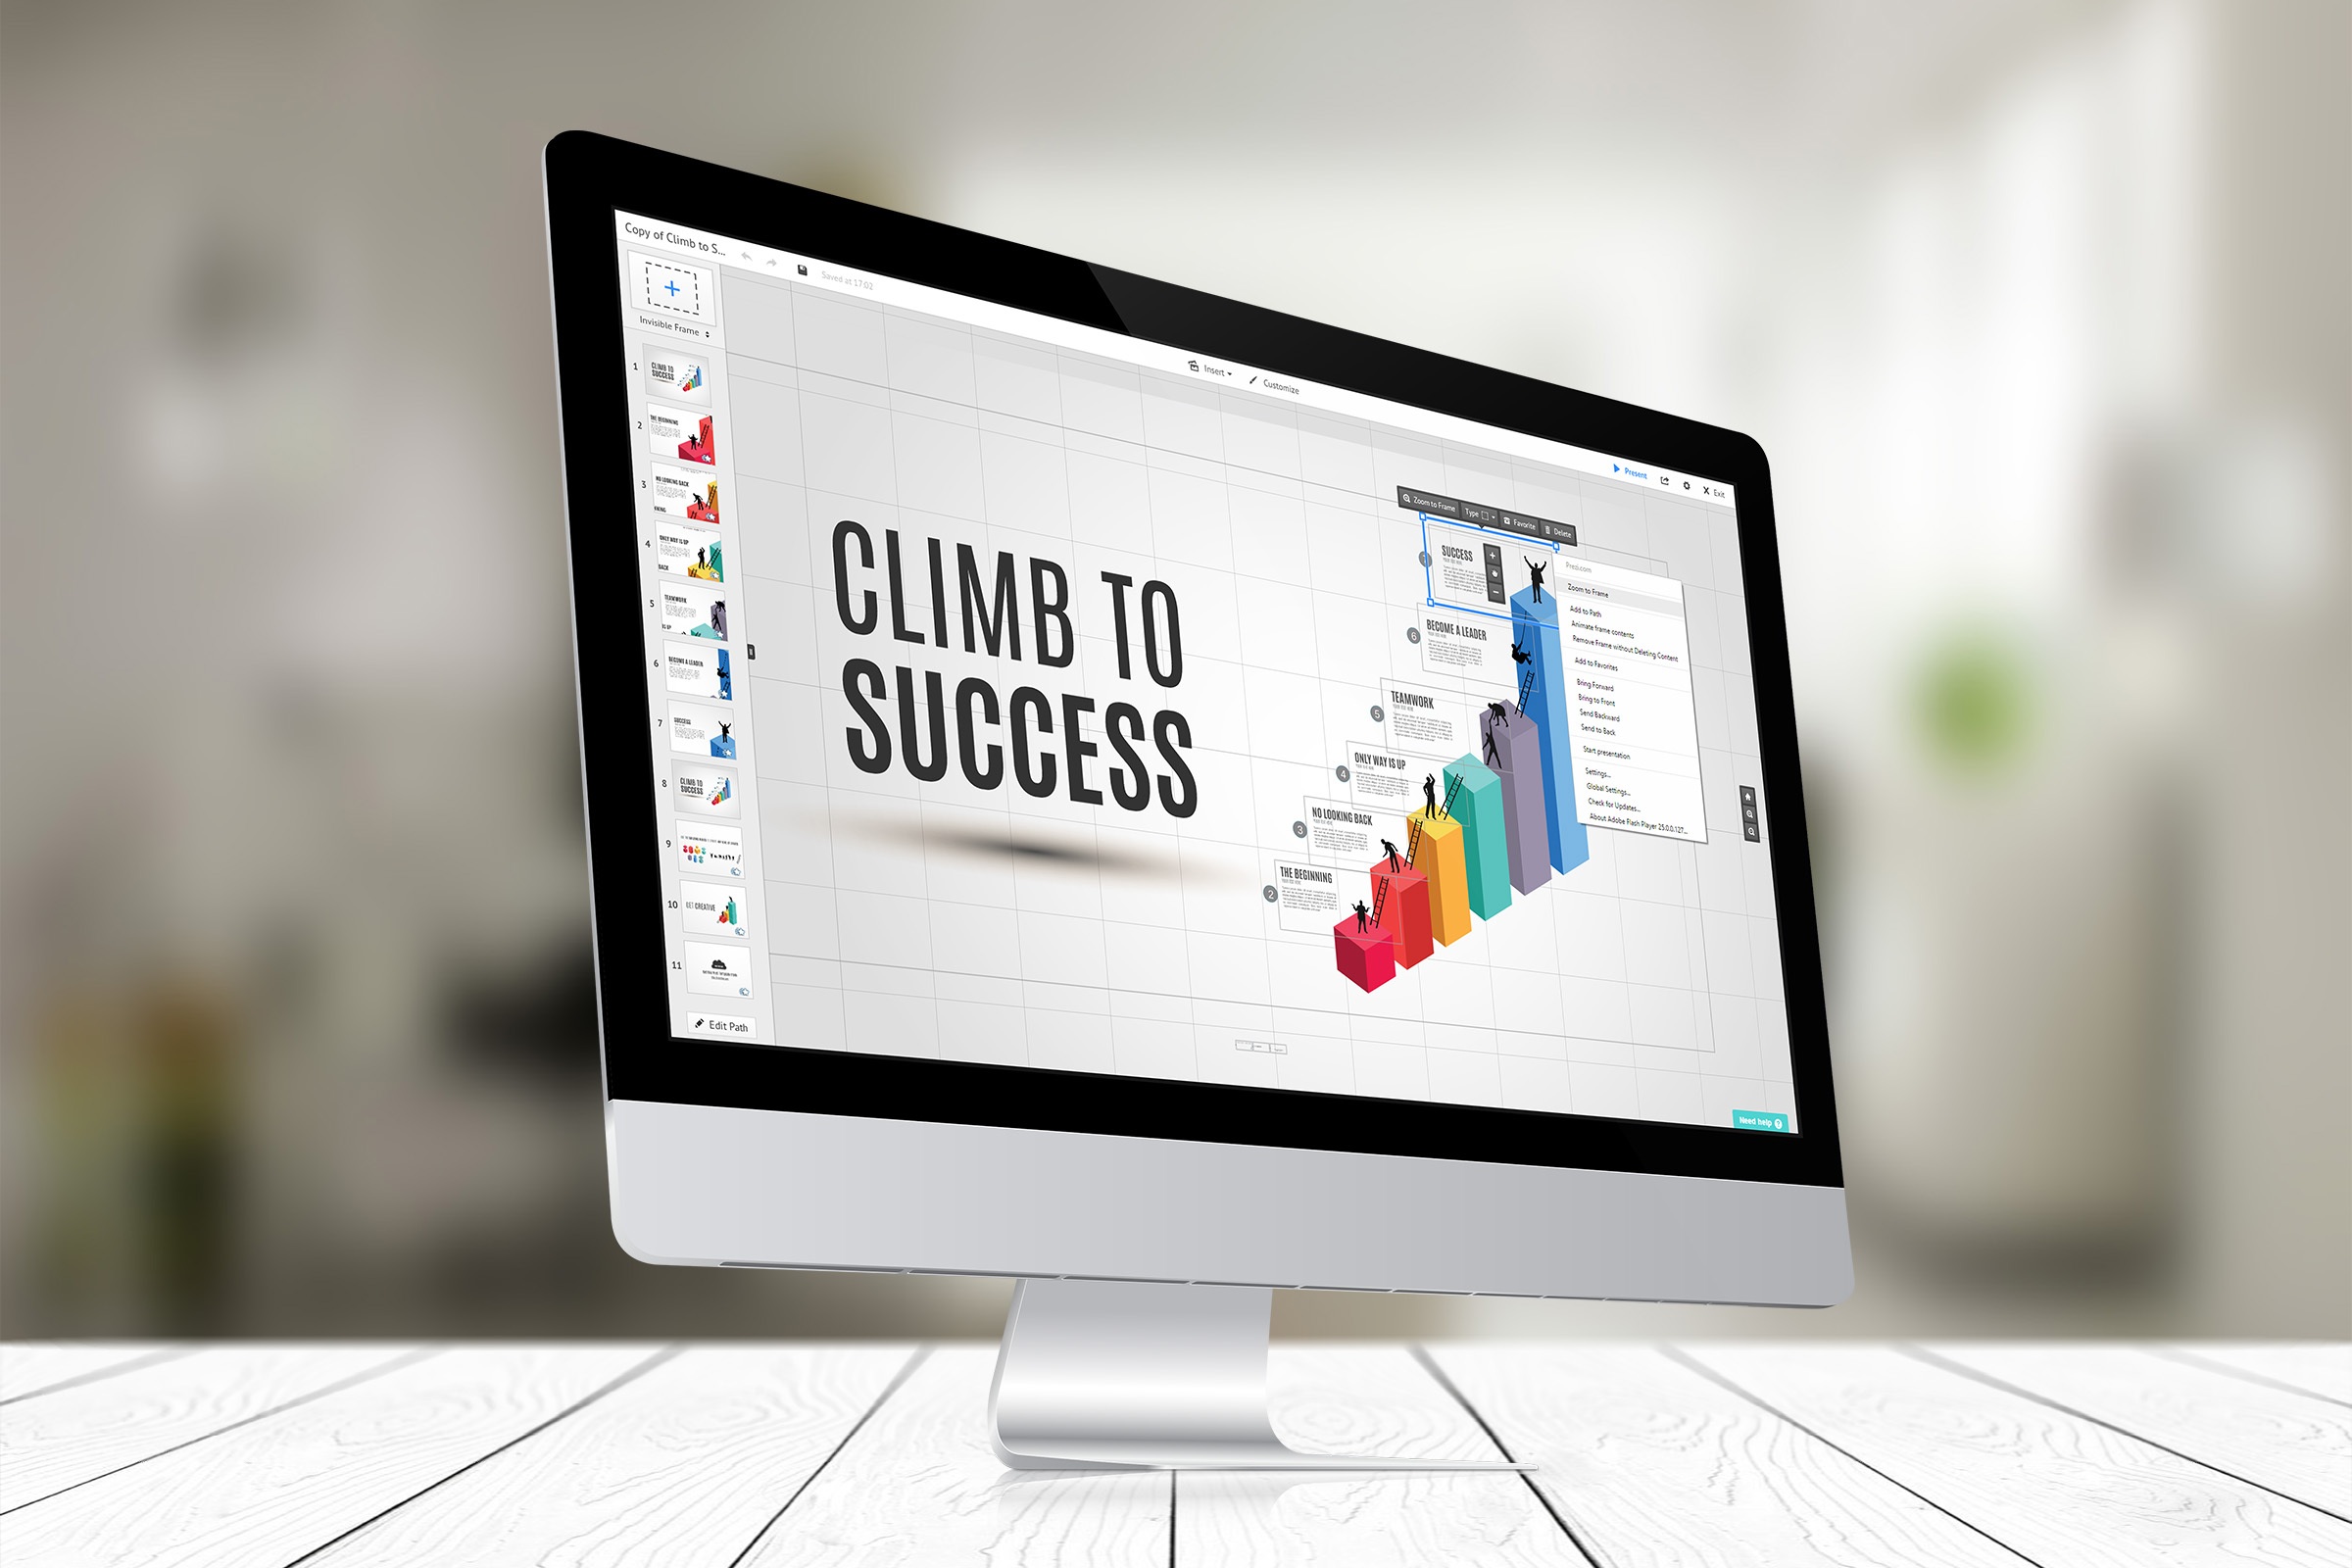
computer, screen, technology, advertising, business, website, monitor, brand, product, imac, design, display, pc, multimedia, presentation, computer screen, computer monitor, display device, computer program, prezi, prezi presentation